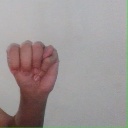
अक्षर: म